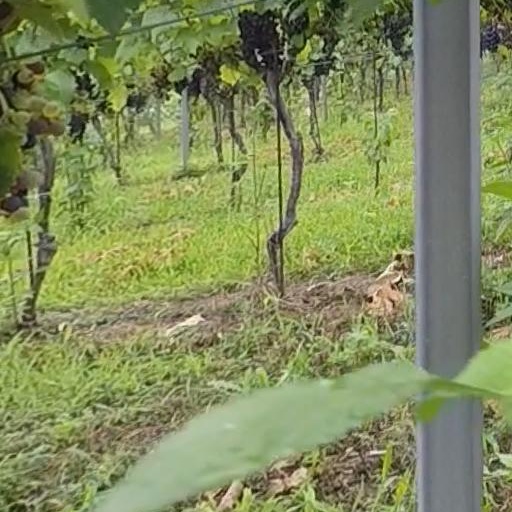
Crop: grape